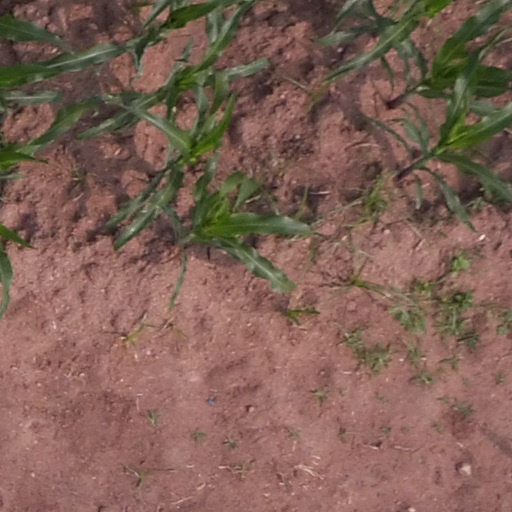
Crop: maize; corn